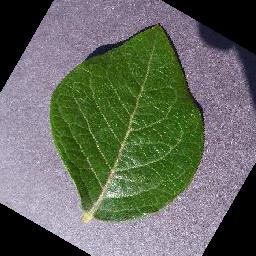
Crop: blueberry
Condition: healthy